Devdutt Pattanaik

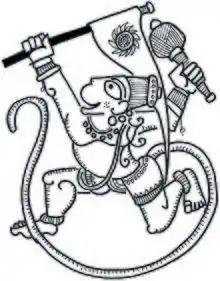
Hanuman with Ram's banner

Columnist Koral Dasgupta mentions, "Pattanaik’s art follows a particular style and is dependent on expertly sketched lines but the focus is never the perfection of hands and limbs and props. The pursuit is clearly that of beauty and depiction; not the grammatical detailing of a photograph!"